Question: What is the cup sitting on?
Tambaya: Me kofin yake zaune akai.?
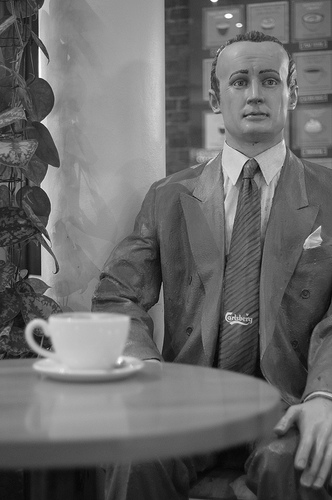
Answer: A saucer.
Amsa: Abun dora kofi.